Douglas Henshall

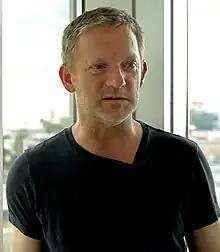
Henshall in 2015

Douglas James Henshall (born 19 November 1965) is a Scottish television, film and stage actor. He is best known for his roles as Professor Nick Cutter in the science fiction series "Primeval" (2007–2011) and Detective Inspector Jimmy Pérez in the crime drama "Shetland" (2013–2022).